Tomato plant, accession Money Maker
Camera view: horizontal (90 deg, fisheye); turntable rotation: 180 degrees
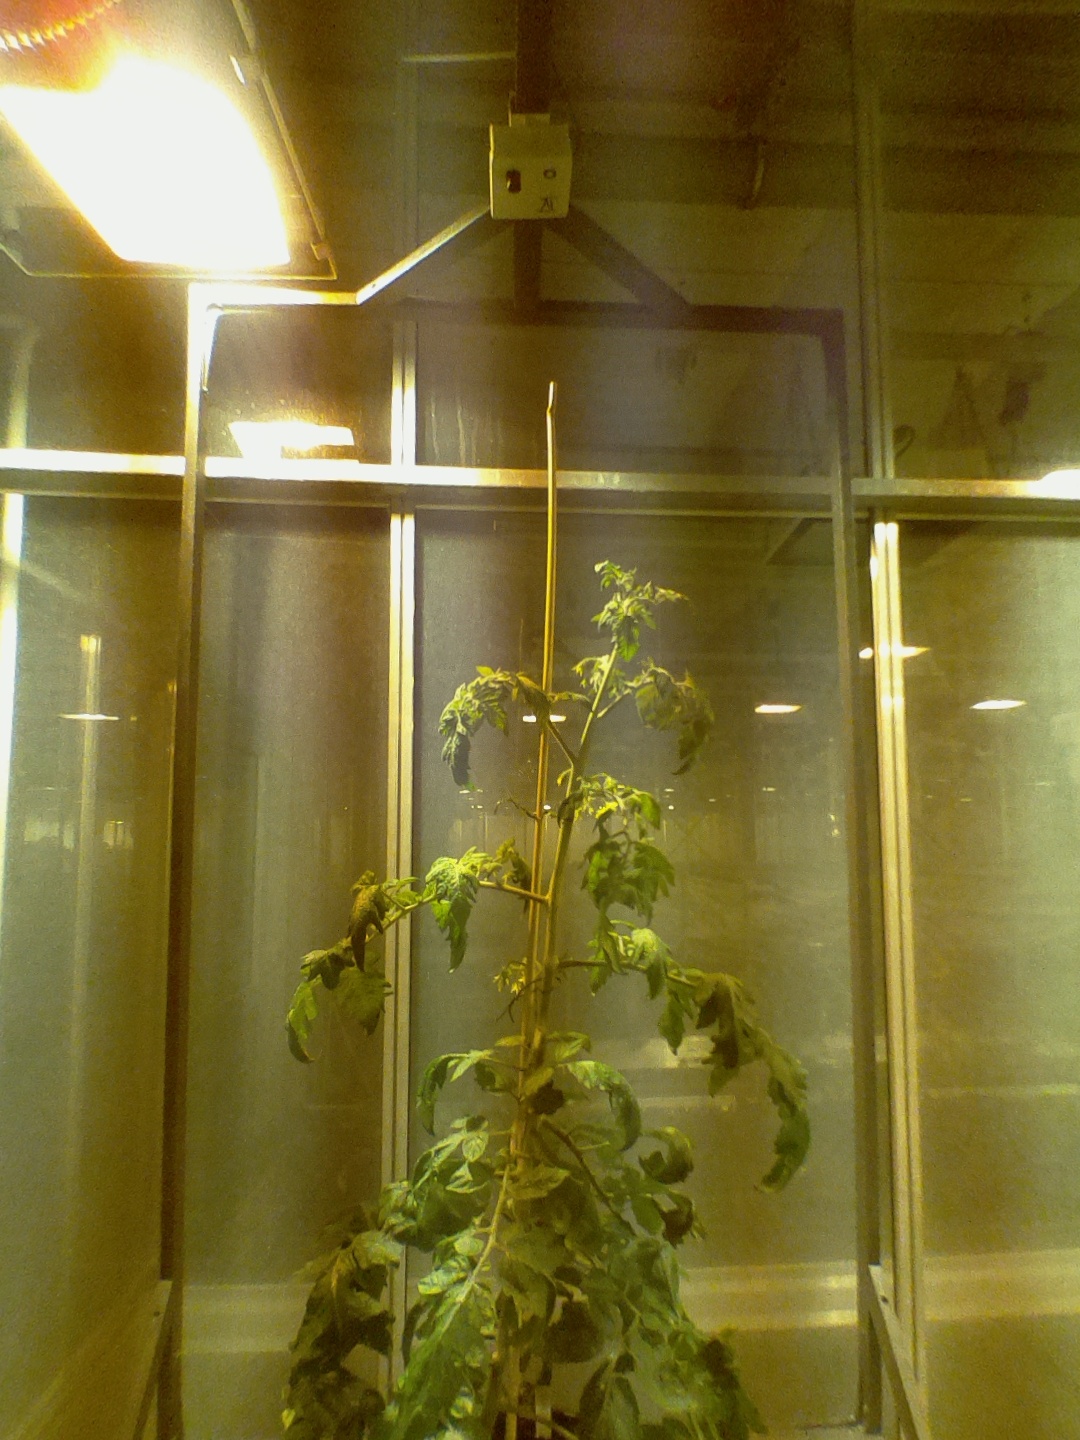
BBCH growth stage 69: End of flowering, 90%-100% of flowers open, more petals falling